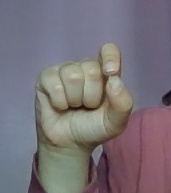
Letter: fa